Château des Ducs de Joyeuse

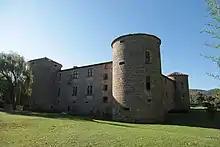
Castle of the Dukes of Joyeuses

The Château des Ducs de Joyeuse is a castle in the "commune" of Couiza in the Aude "département" of France.